Wilmette, Illinois

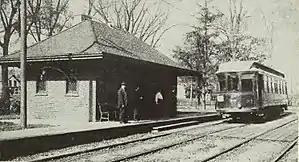
North Shore Line began service through Wilmette in 1899.

The Chicago, North Shore and Milwaukee (North Shore Line) began service in Wilmette in 1899. Its route (from south to north) entered Wilmette along the Northwestern Elevated tracks. After leaving the Linden station, the trains ran west on Greenleaf Avenue, before running north alongside the tracks of the Chicago & Milwaukee railroad. The segment which ran parallel to the Chicago & Milwaukee railroad is today occupied by the 9-mile Green Bay Trail.